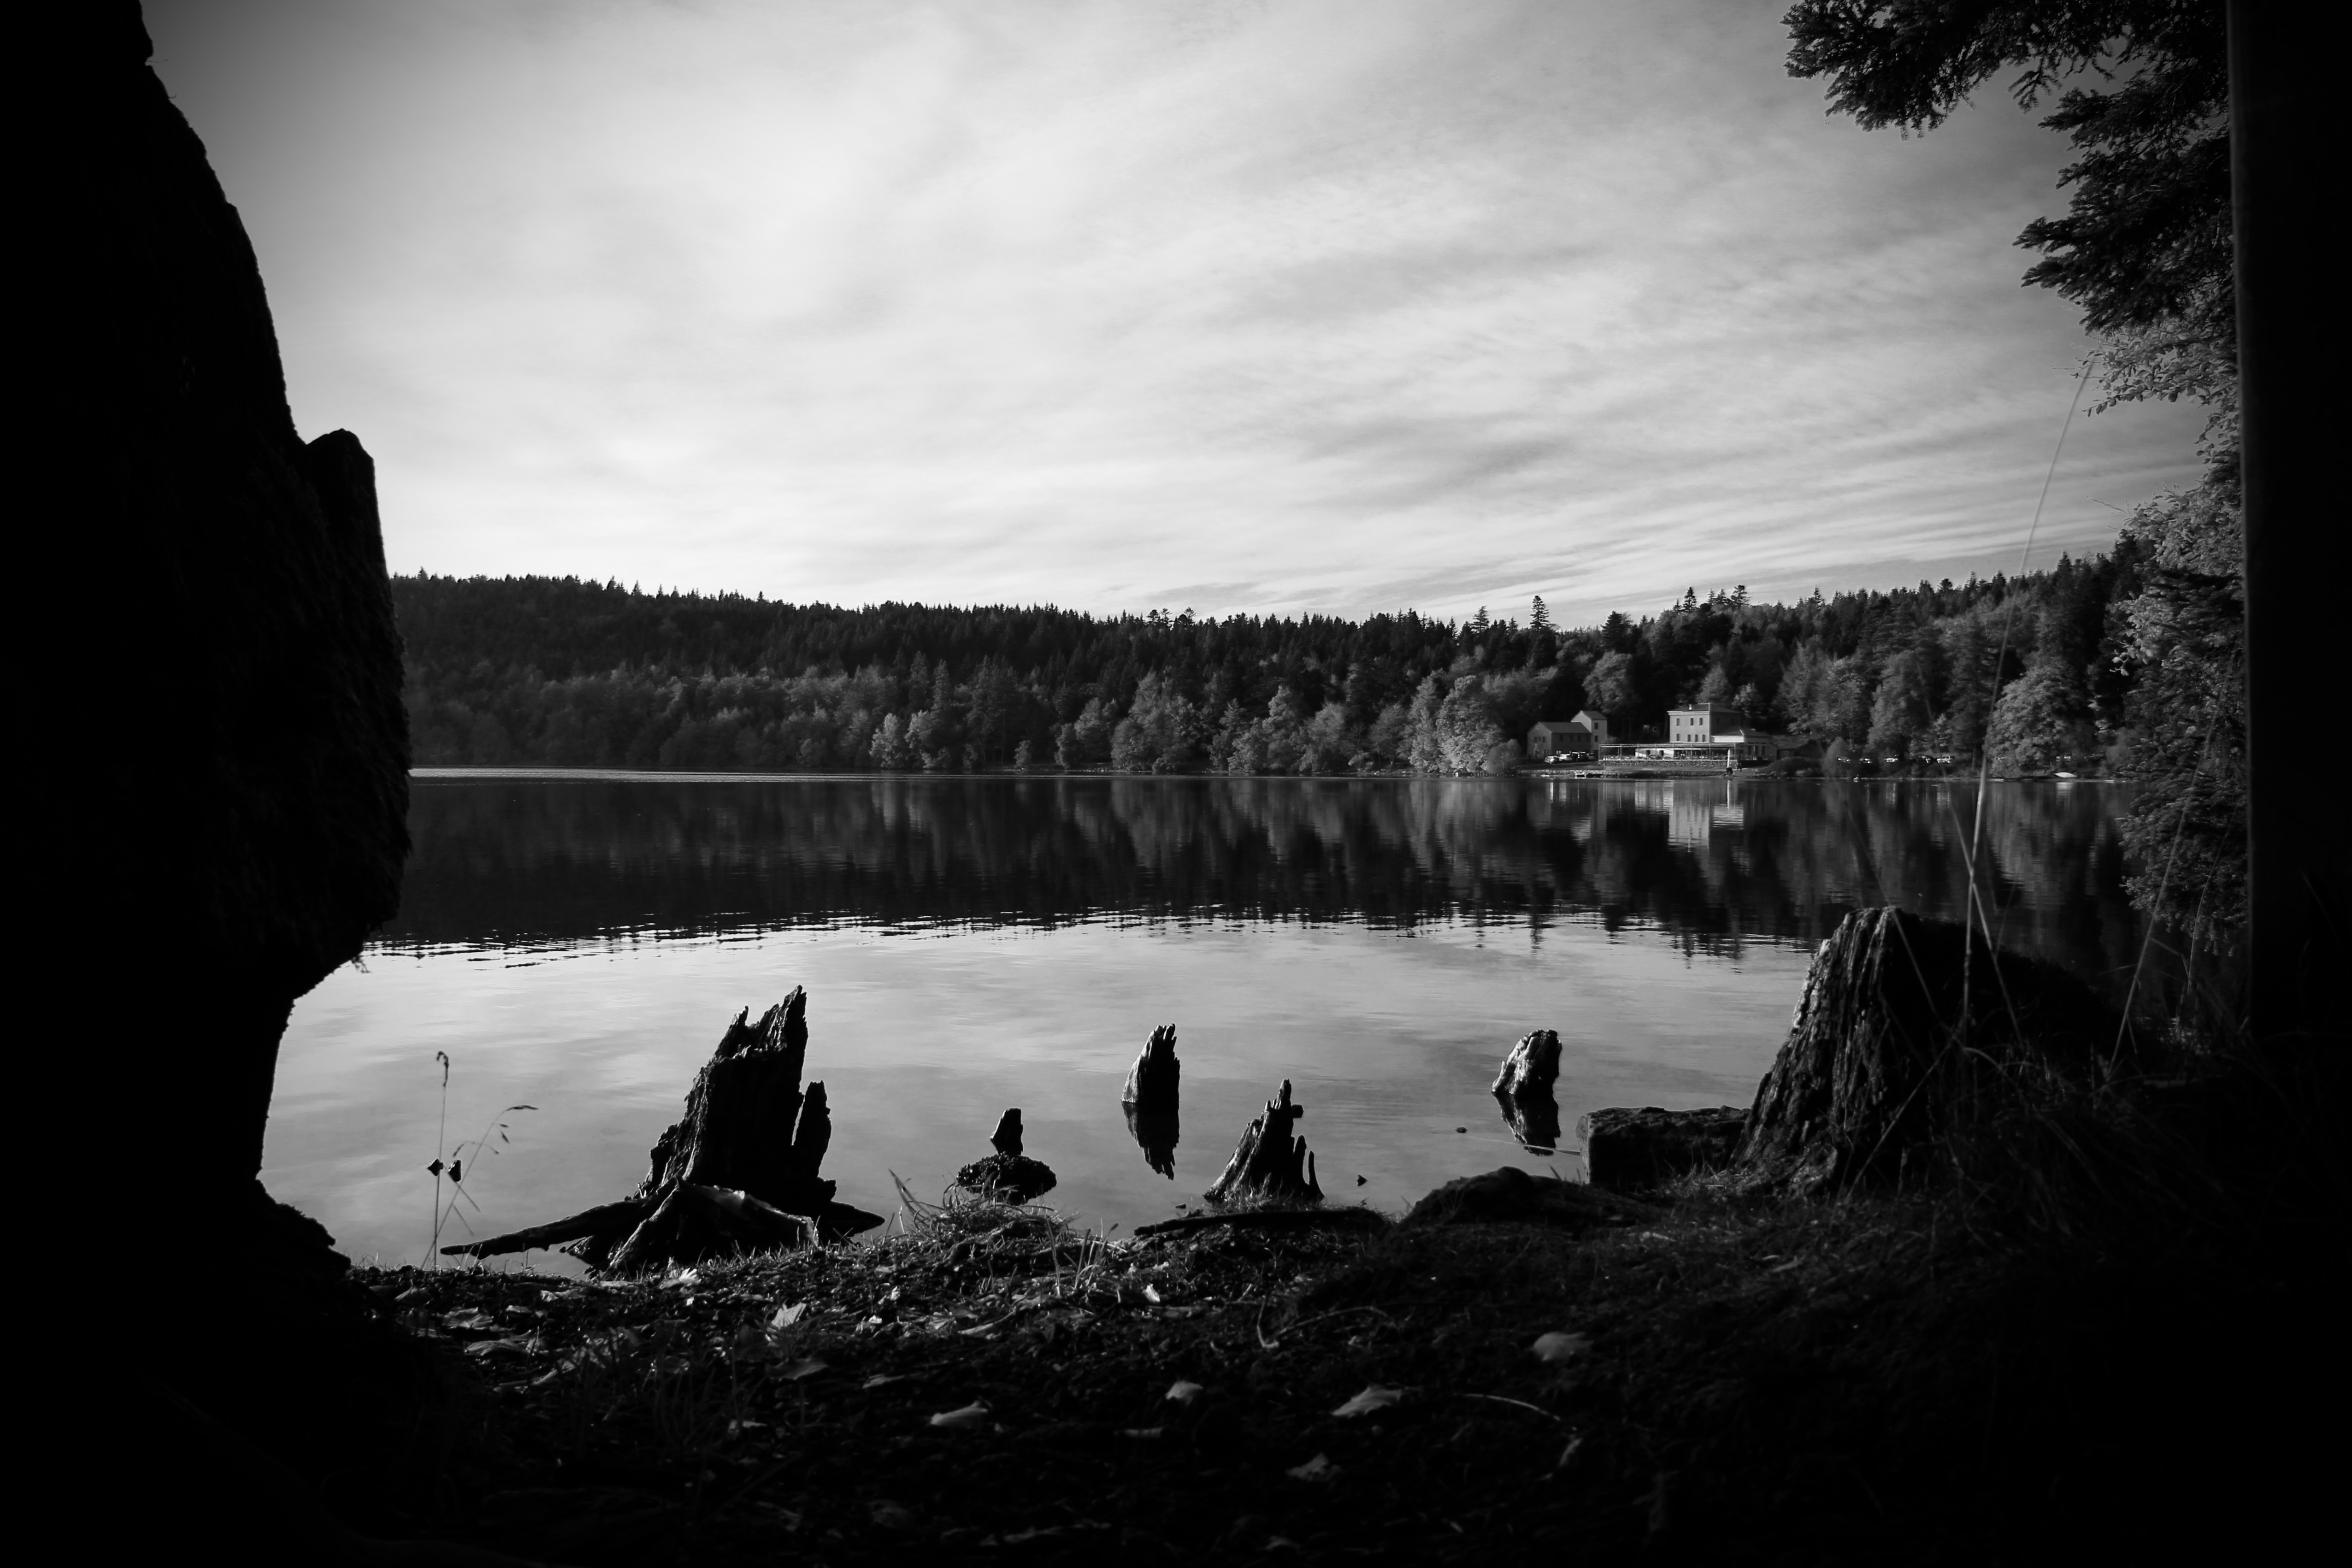
landscape, tree, water, nature, forest, mountain, snow, cloud, black and white, white, field, photography, sunlight, morning, lake, evening, reflection, darkness, black, monochrome, nature trail, some water, monochrome photography, atmospheric phenomenon